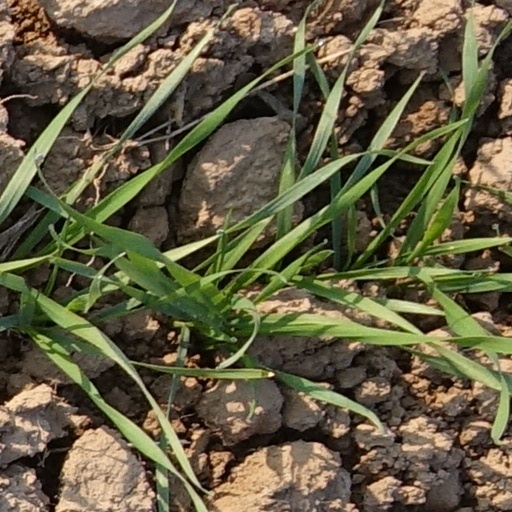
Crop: wheat